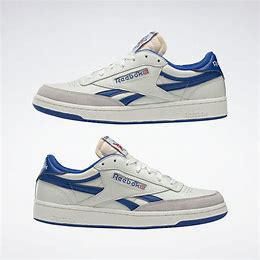
Brand: Reebok
Model: Club C Revenge